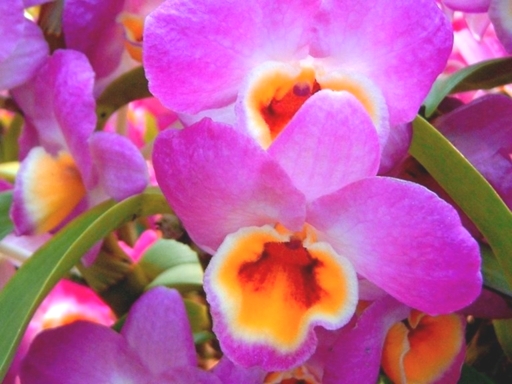
Material: foliage